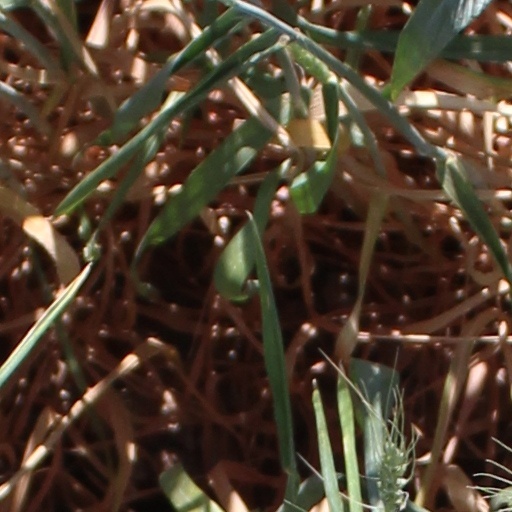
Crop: wheat